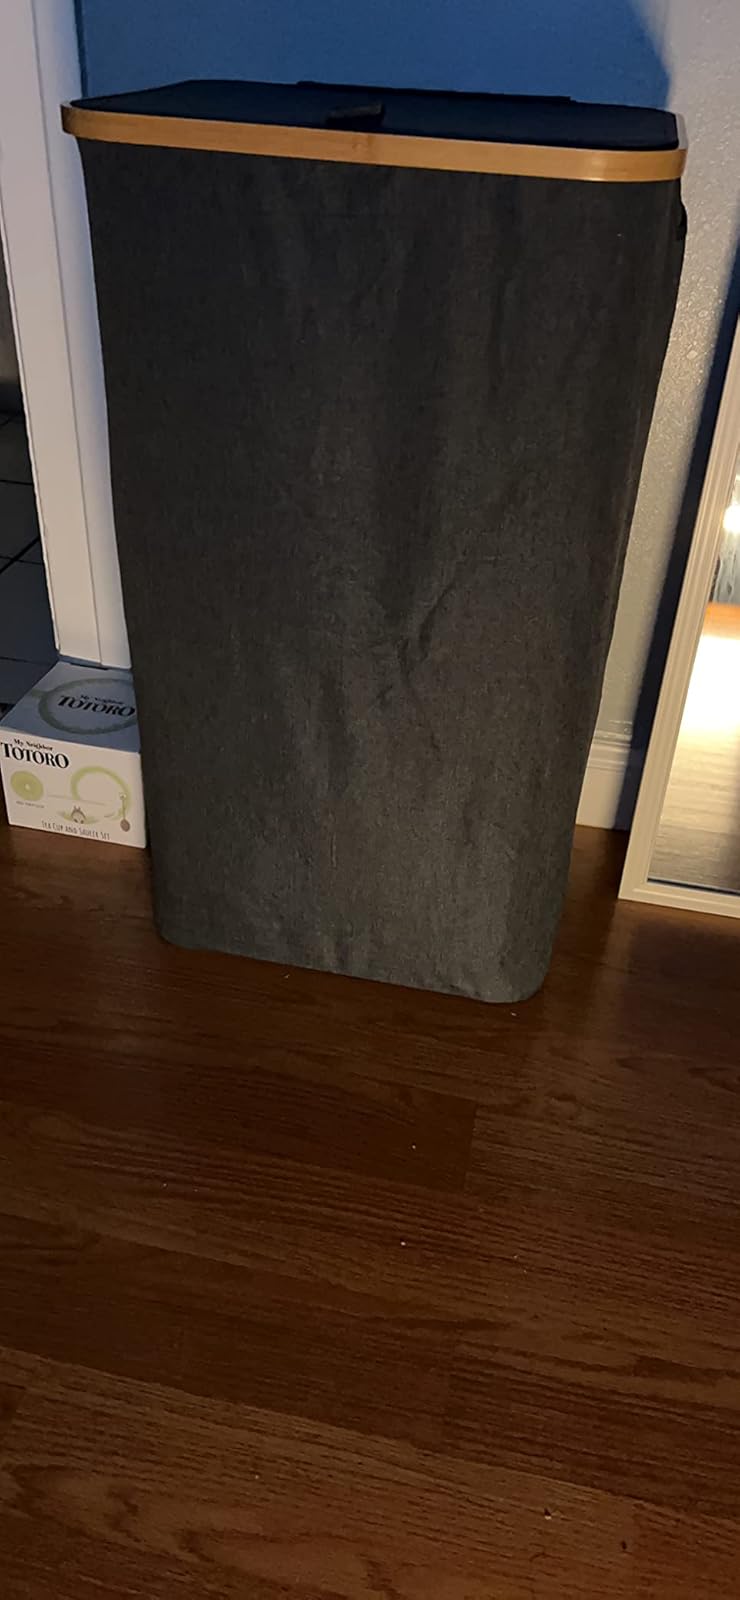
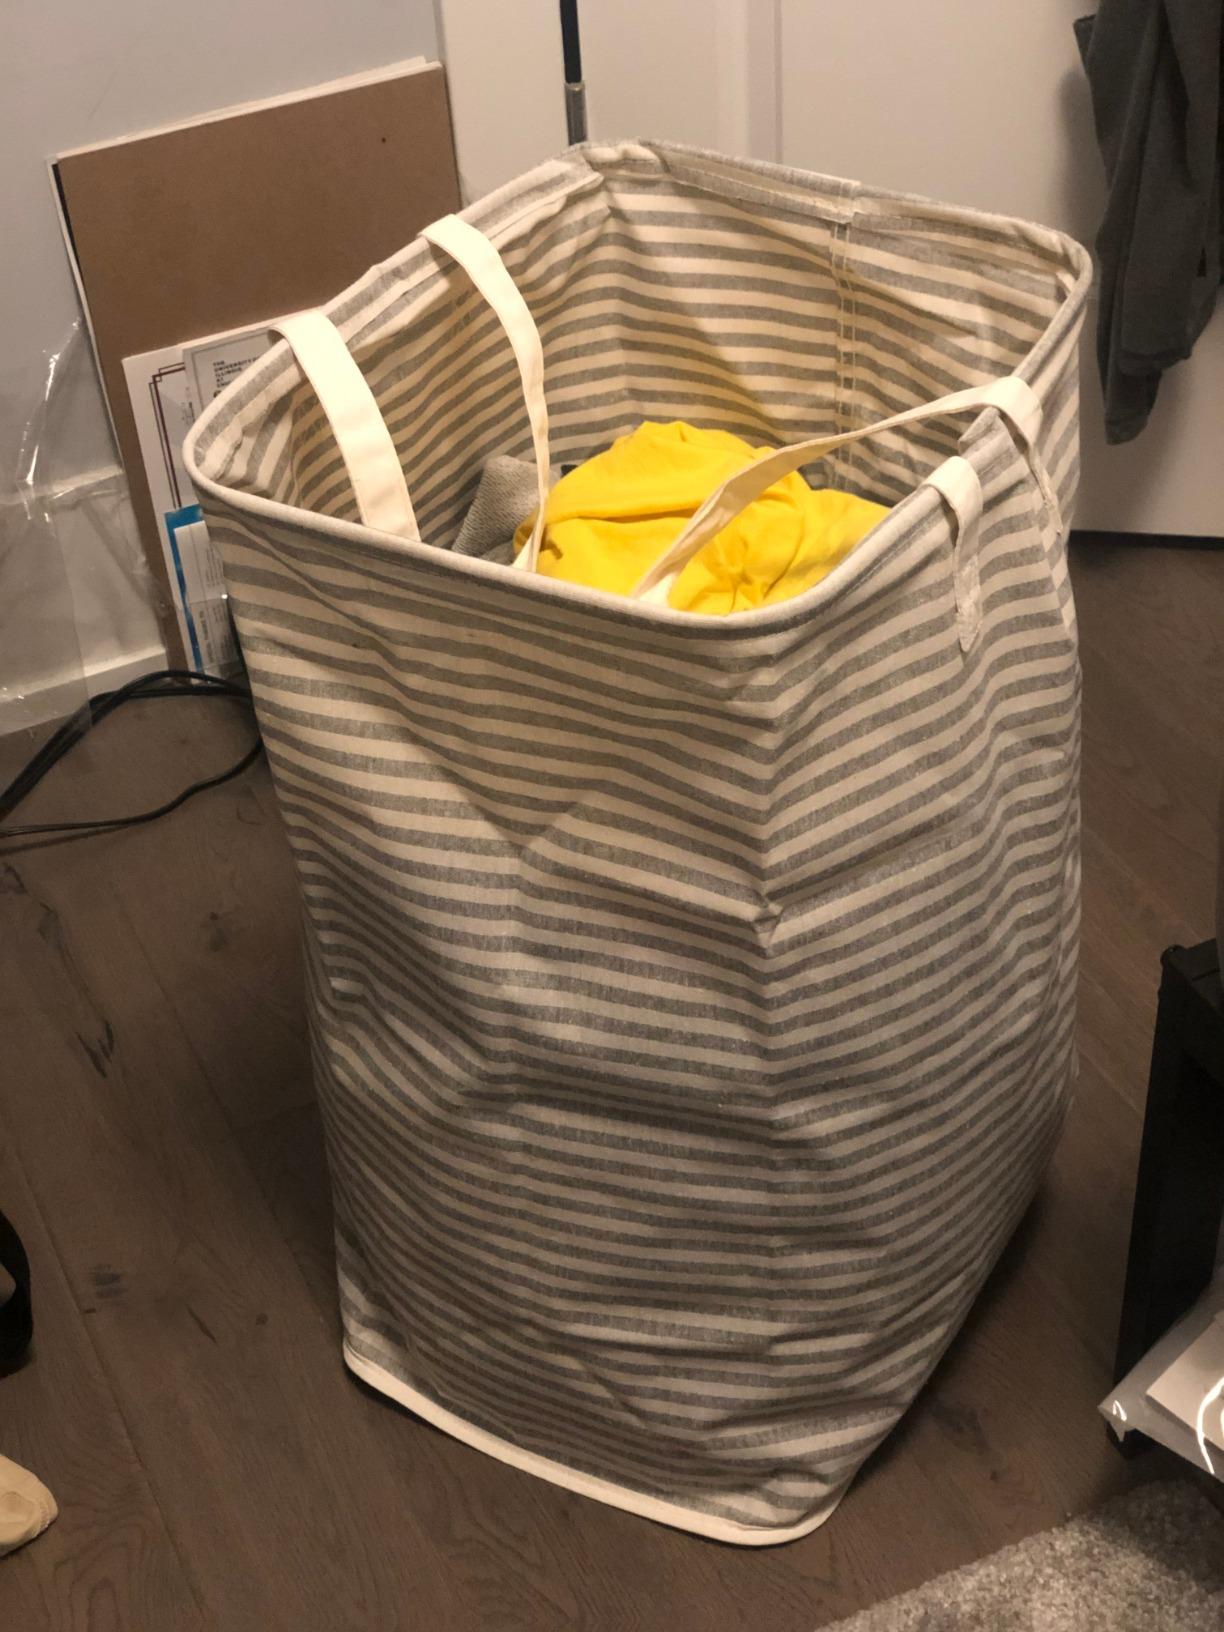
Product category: items_hamper
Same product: no